Metropolitan Adelaide Transport Study

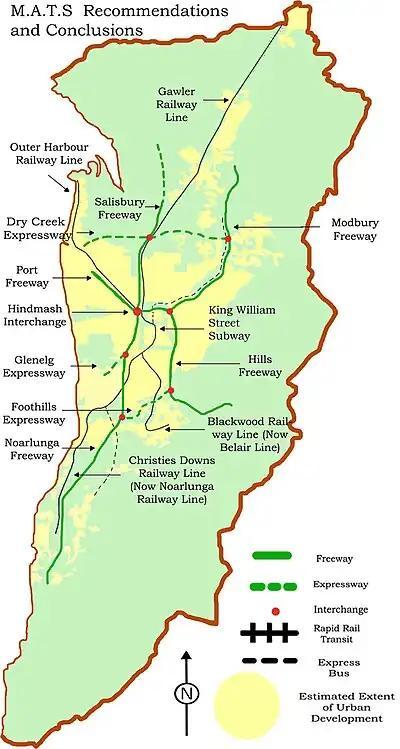
Transport corridors recommended by the MATS

The Metropolitan Adelaide Transport Study, or "MATS Plan" as it became known, was a comprehensive transport plan released in 1968 proposing a number of road and rail transport projects for the metropolitan area of Adelaide, South Australia.